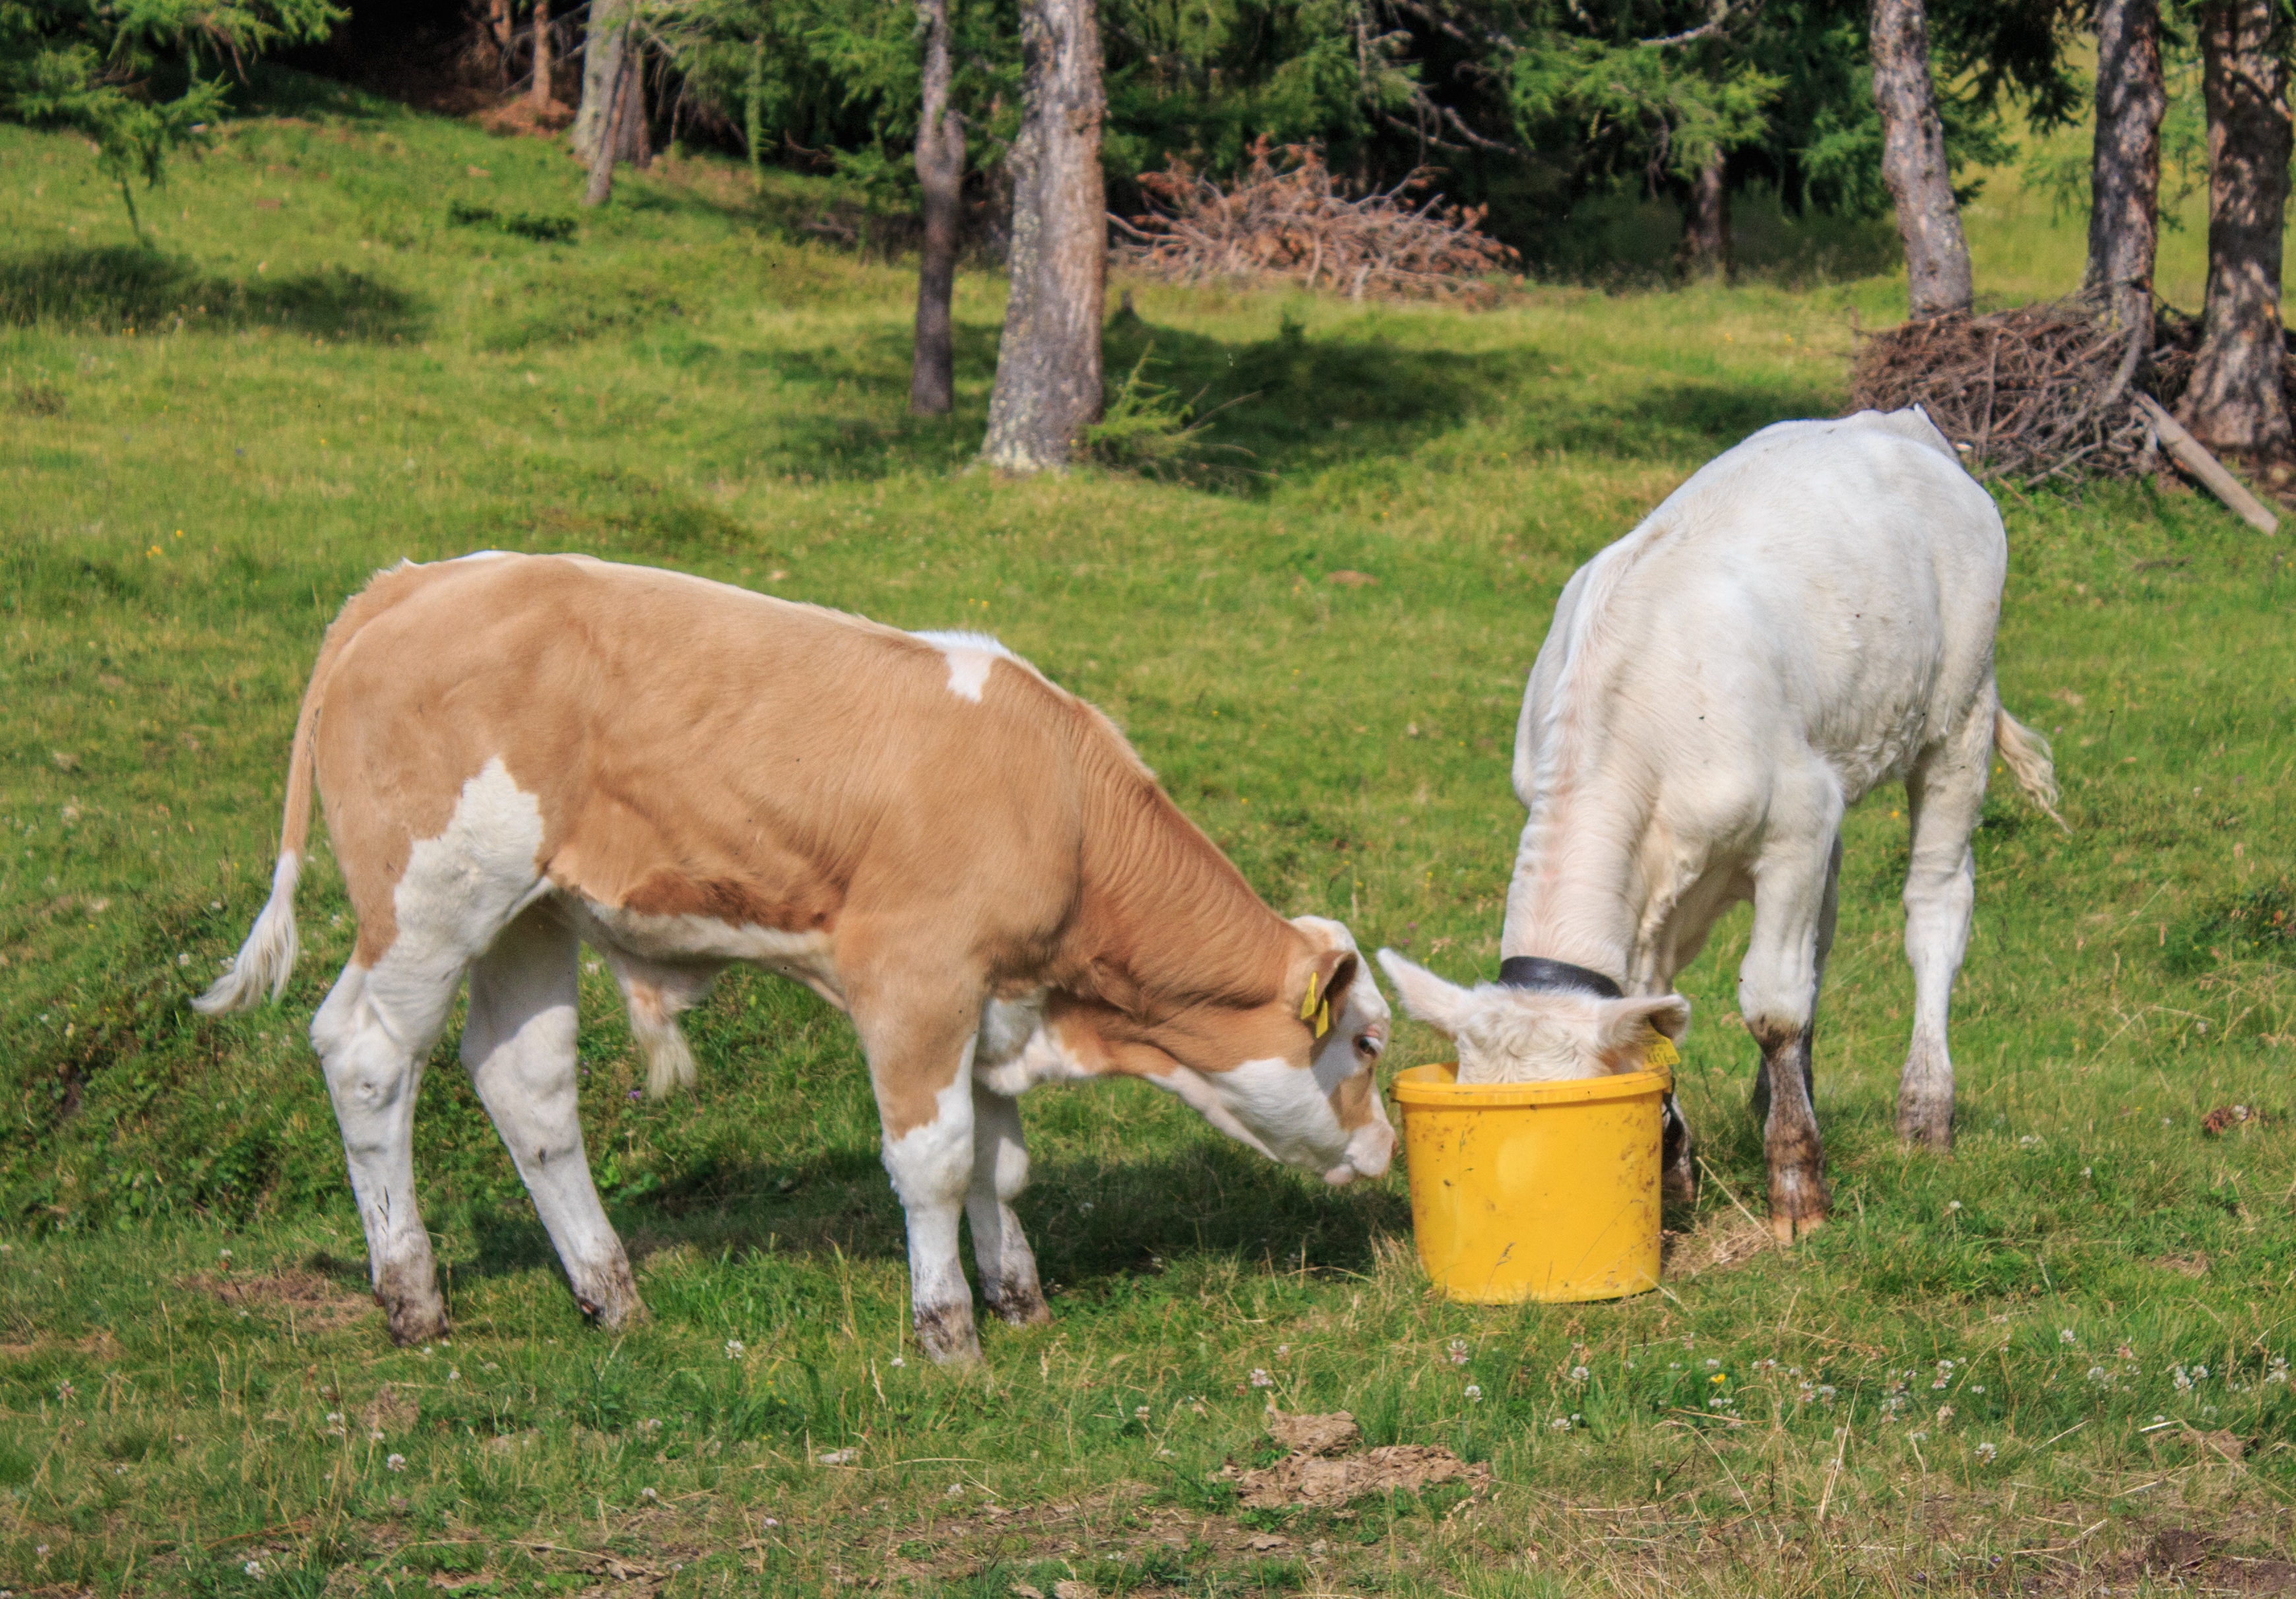
nature, grass, field, farm, meadow, prairie, sweet, animal, cute, cattle, herd, pasture, grazing, livestock, small, mammal, agriculture, fauna, calf, grassland, mare, pair, habitat, wildlife photography, alm, ecosystem, young animal, rural area, calves, cattle like mammal, horse like mammal